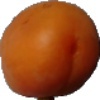
Label: Apricot 1